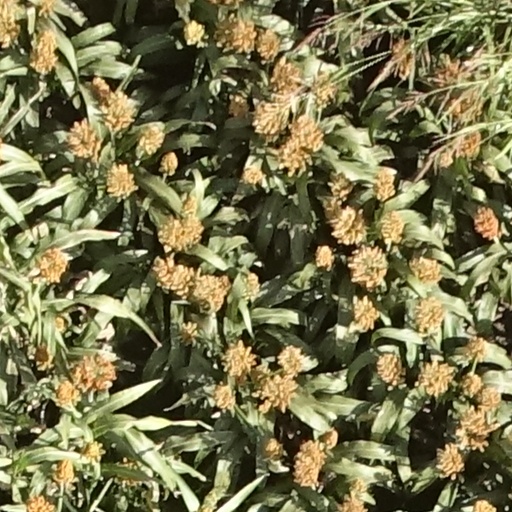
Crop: sorghum